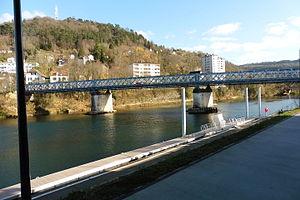
Ponts
Les ponts bisontins permettent de franchir le Doubs au niveau du méandre qui sépare le quartier historique du reste de l'agglomération. Aujourd'hui neuf ponts et quatre passerelles relient les deux rives du Doubs à Besançon.